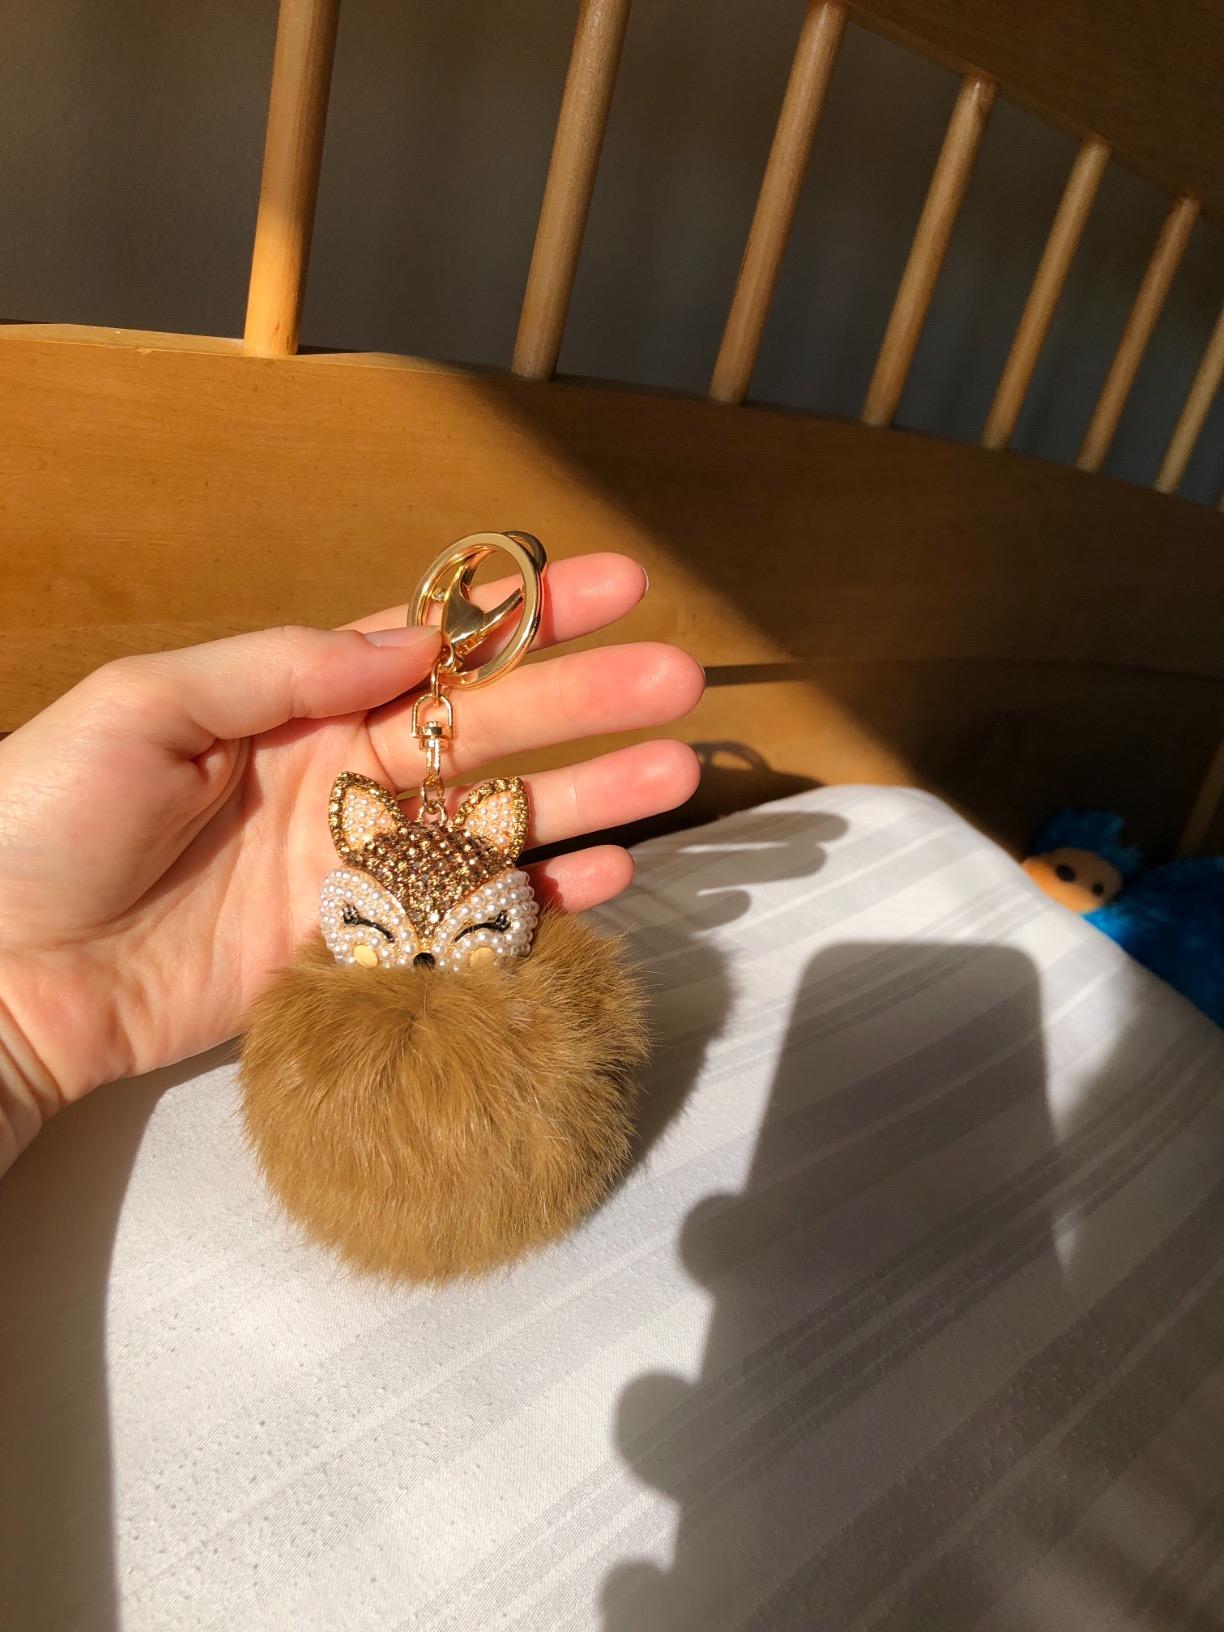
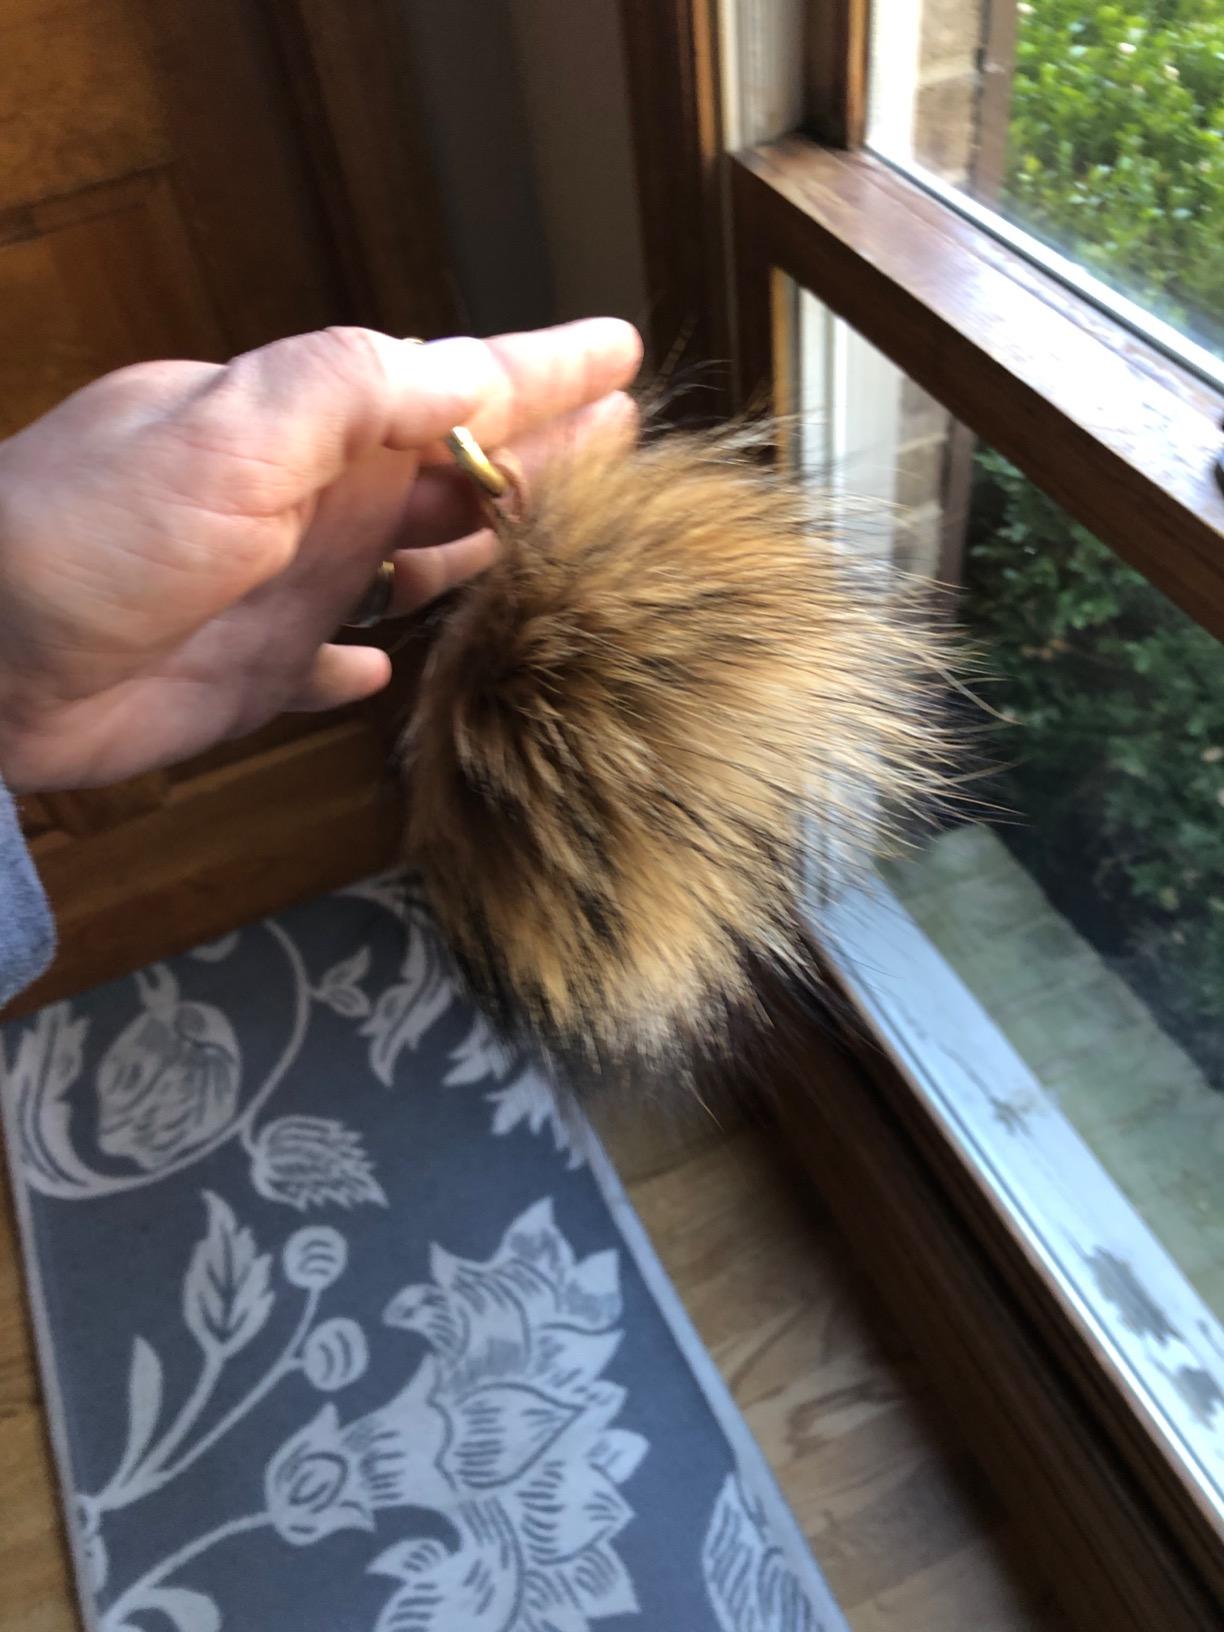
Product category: accessories_keychain
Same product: no